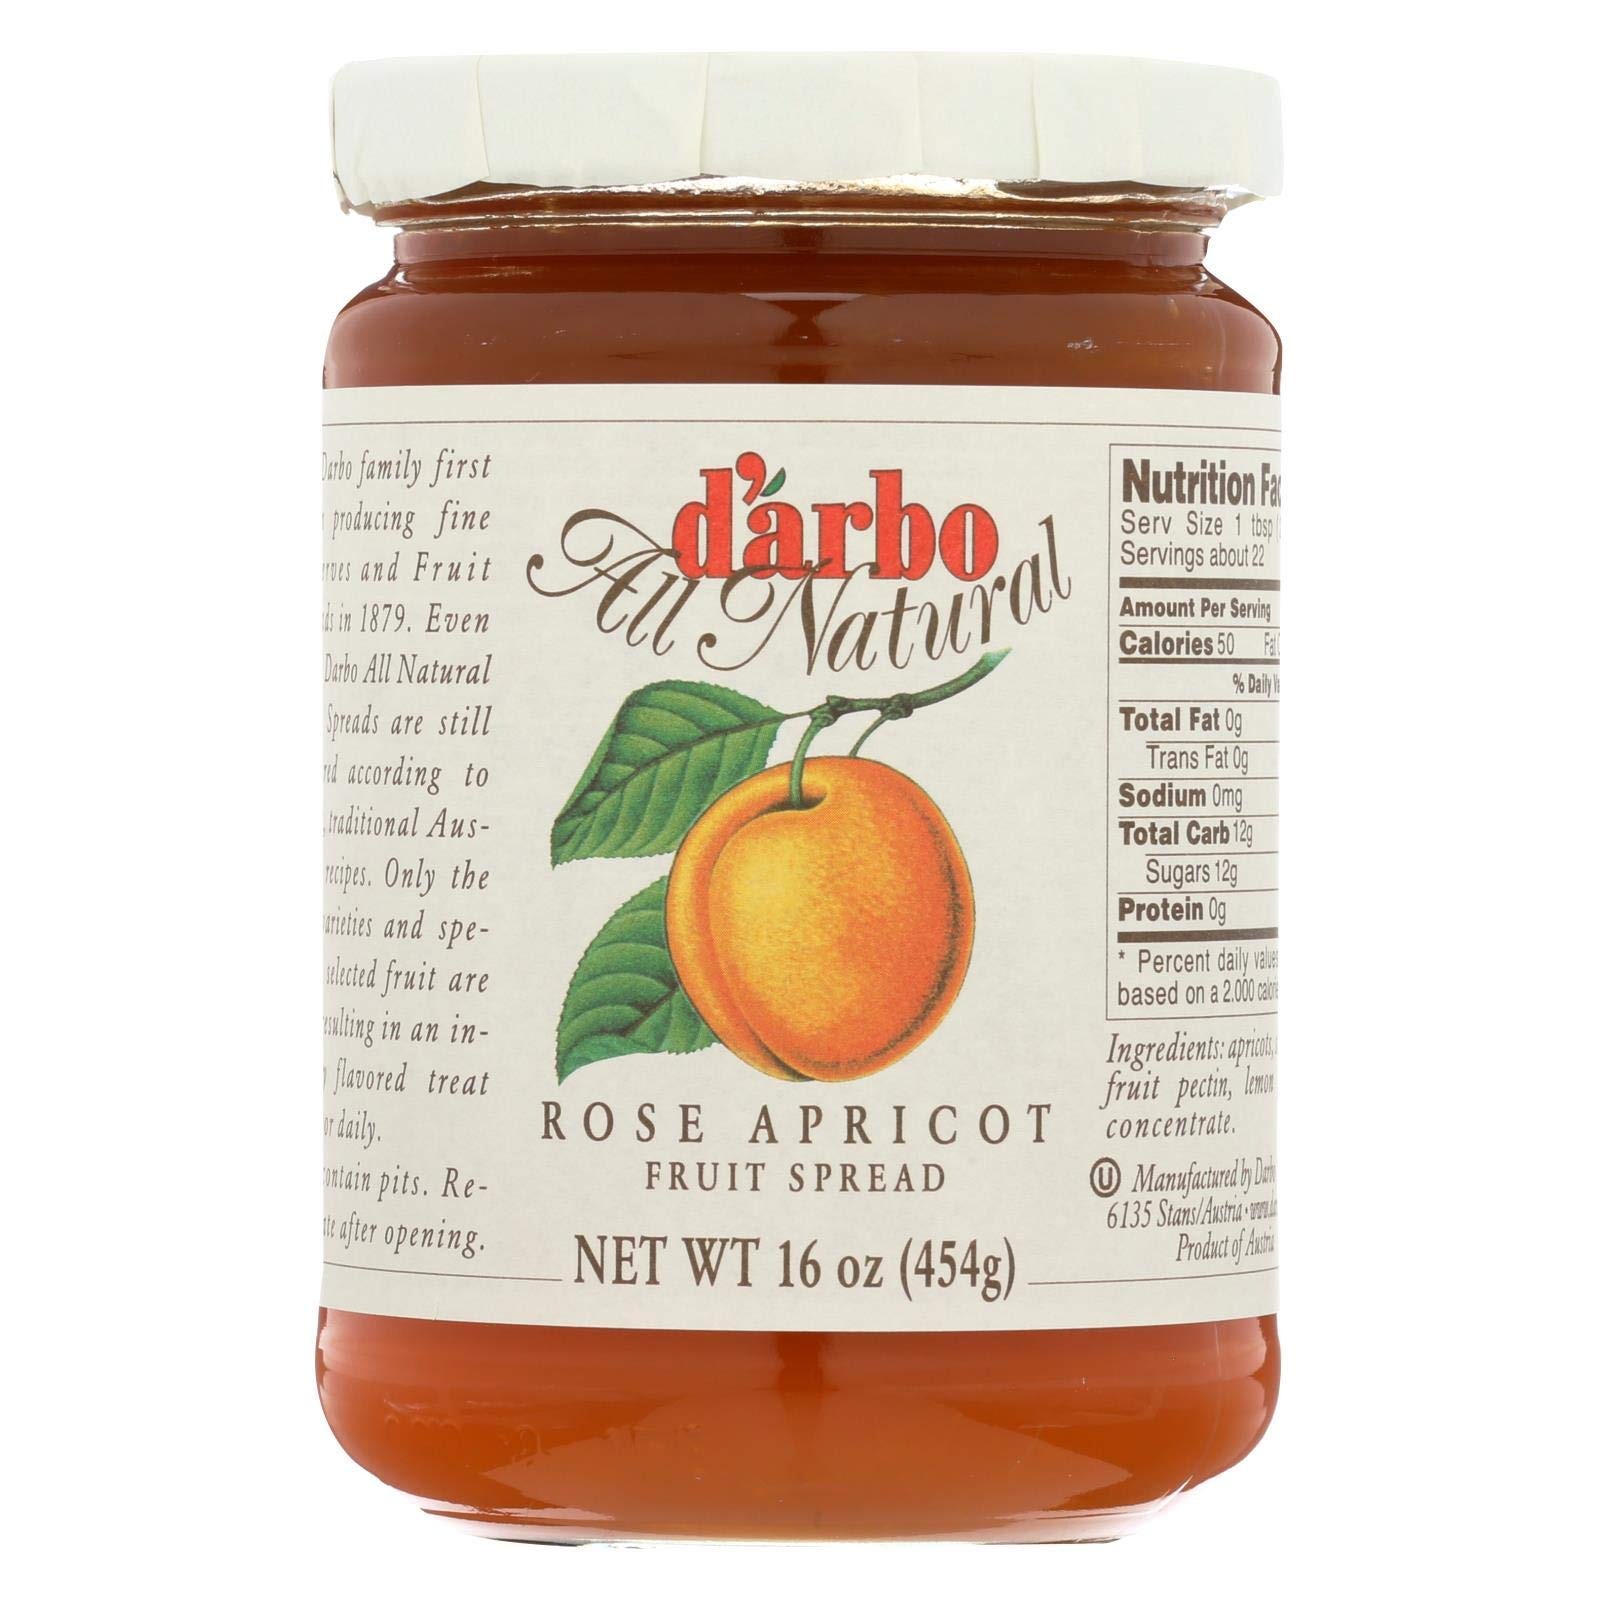
Item Name: D'Arbo Rose Apricot Fruit Spread, (Pack of 6)
Bullet Point 1: Preserves a real taste sensation
Bullet Point 2: High quality Fruits gently heated and stirred
Bullet Point 3: Preserve the natural Fruit aroma
Value: 96.0
Unit: oz

Price: 32.09